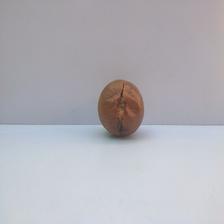
Size: Spoiled